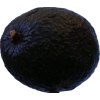
Label: black_avocado